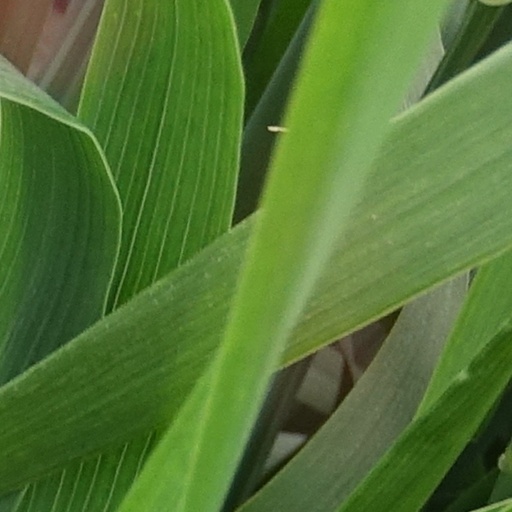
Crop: wheat